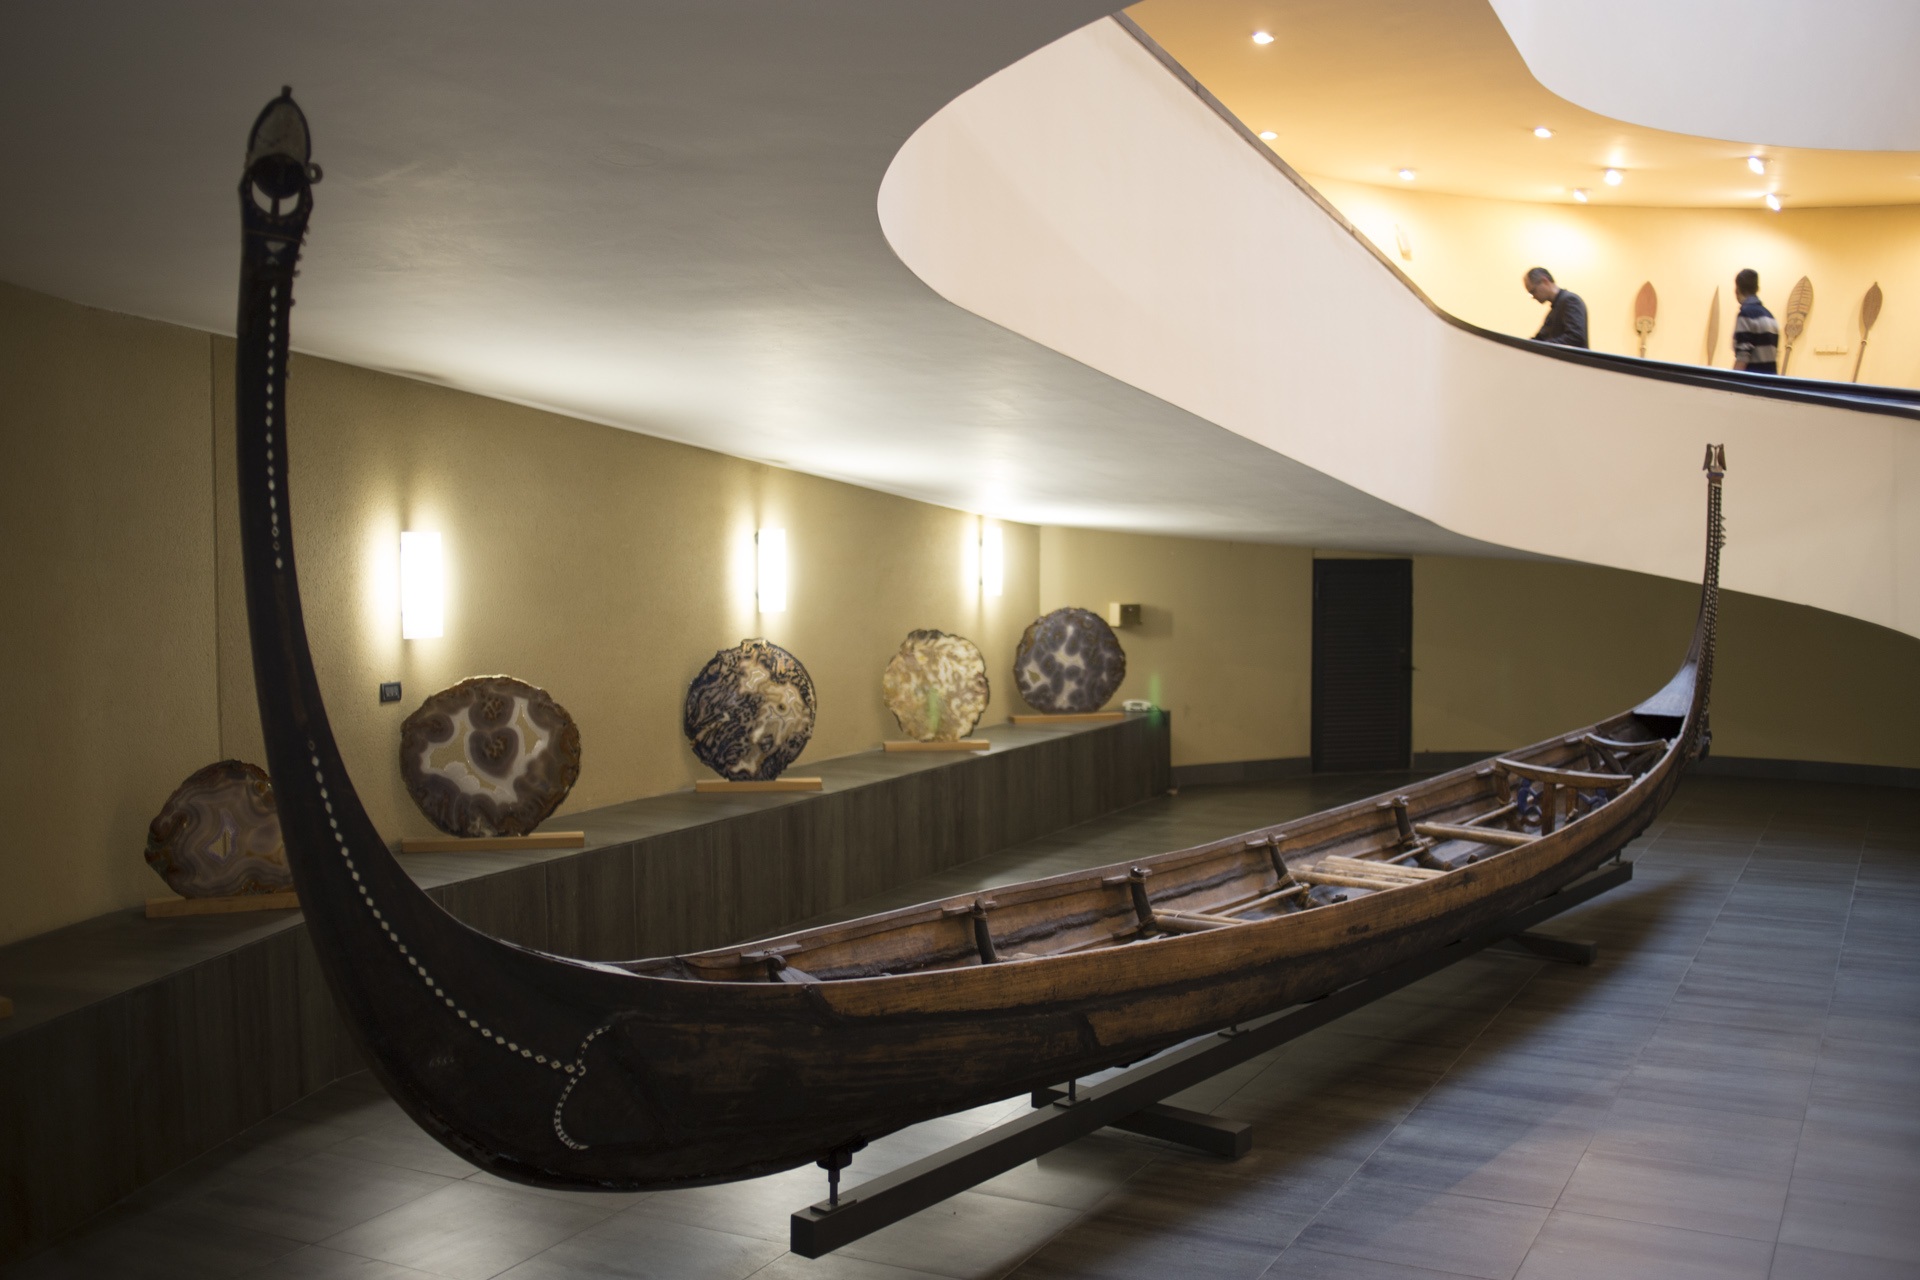
boat, ship, ceiling, vehicle, museum, yacht, interior design, rome, tourist attraction, watercraft, cultural relic, the vatican